Fort Saint Pierre

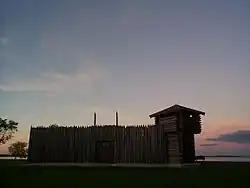

Fort Saint Pierre on Rainy Lake was the first French fort built west of Lake Superior. It was the first of eight forts built during the elder Vérendrye's expansion of trade and exploration westward from the Great Lakes.